Harburg Castle

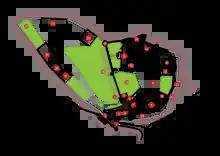
The layout of the castle complex: (1) Lower Gate, (2) Inner Gate, (3) Red Stables, (4) White Tower, (5) House of the tower servant, (6) Upper Gate, (7) Restaurant, (8) Prison Tower, (9) Granary, (10) Keep/Dungeon, (11) Well, (12) Great Hall, (13) Keep/Stair Tower, (14) Palace/Princes Building, (15) Bakery (Shop), (16) Church, (17) Bell Tower, (18) Water Tower, (19) Administrators Building, (20) Barn, (21) Tithe Barn, (22) Area of the Brewery (burnt down in 1873), (23) Former Stables, (24) Guildhall, (25) Outer Ward, (26) Outer Wall, (27) Bastion, (28) Garden, (29) Viewing Platform

The Harburg Castle is located high above the valley of the Wörnitz River on a steep mountain spur falling to three sides at the south-eastern entrance of the Ries Crater on the Romantic Road. The castle was built without reference to an older valley settlement, a process that was extremely rare in the High Middle Ages. Only after the castle was in place was the town Harburg developed on the narrow valley floor between the Wörnitz and the castle rock. The enormous size of the core castle may also allow conclusions to be drawn about the revitalization of a pre-historic or early-historic Hillfort.